Camillo Sivori

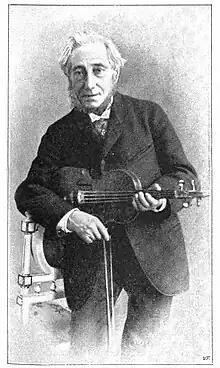
Camillo Sivori in 1894

Sivori was known to adapt many peculiar pieces such that he could play them, and many of these pieces, once thought absurd, have now become quite popular. However, Giovanni Bottesini's Gran Duo Concertante, which was a double concerto originally written for two double basses alternating the melody, was not one of these. Although Sivori played it many times as a duo with Bottesini, the version for violin and double bass, had been made much earlier.